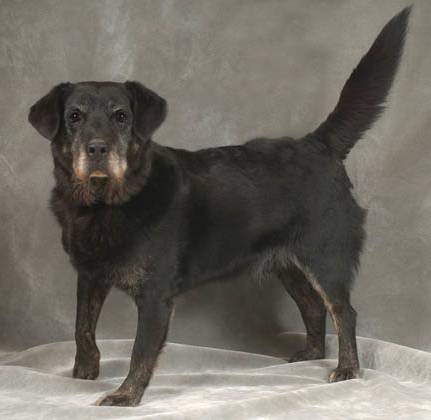
Label: dog